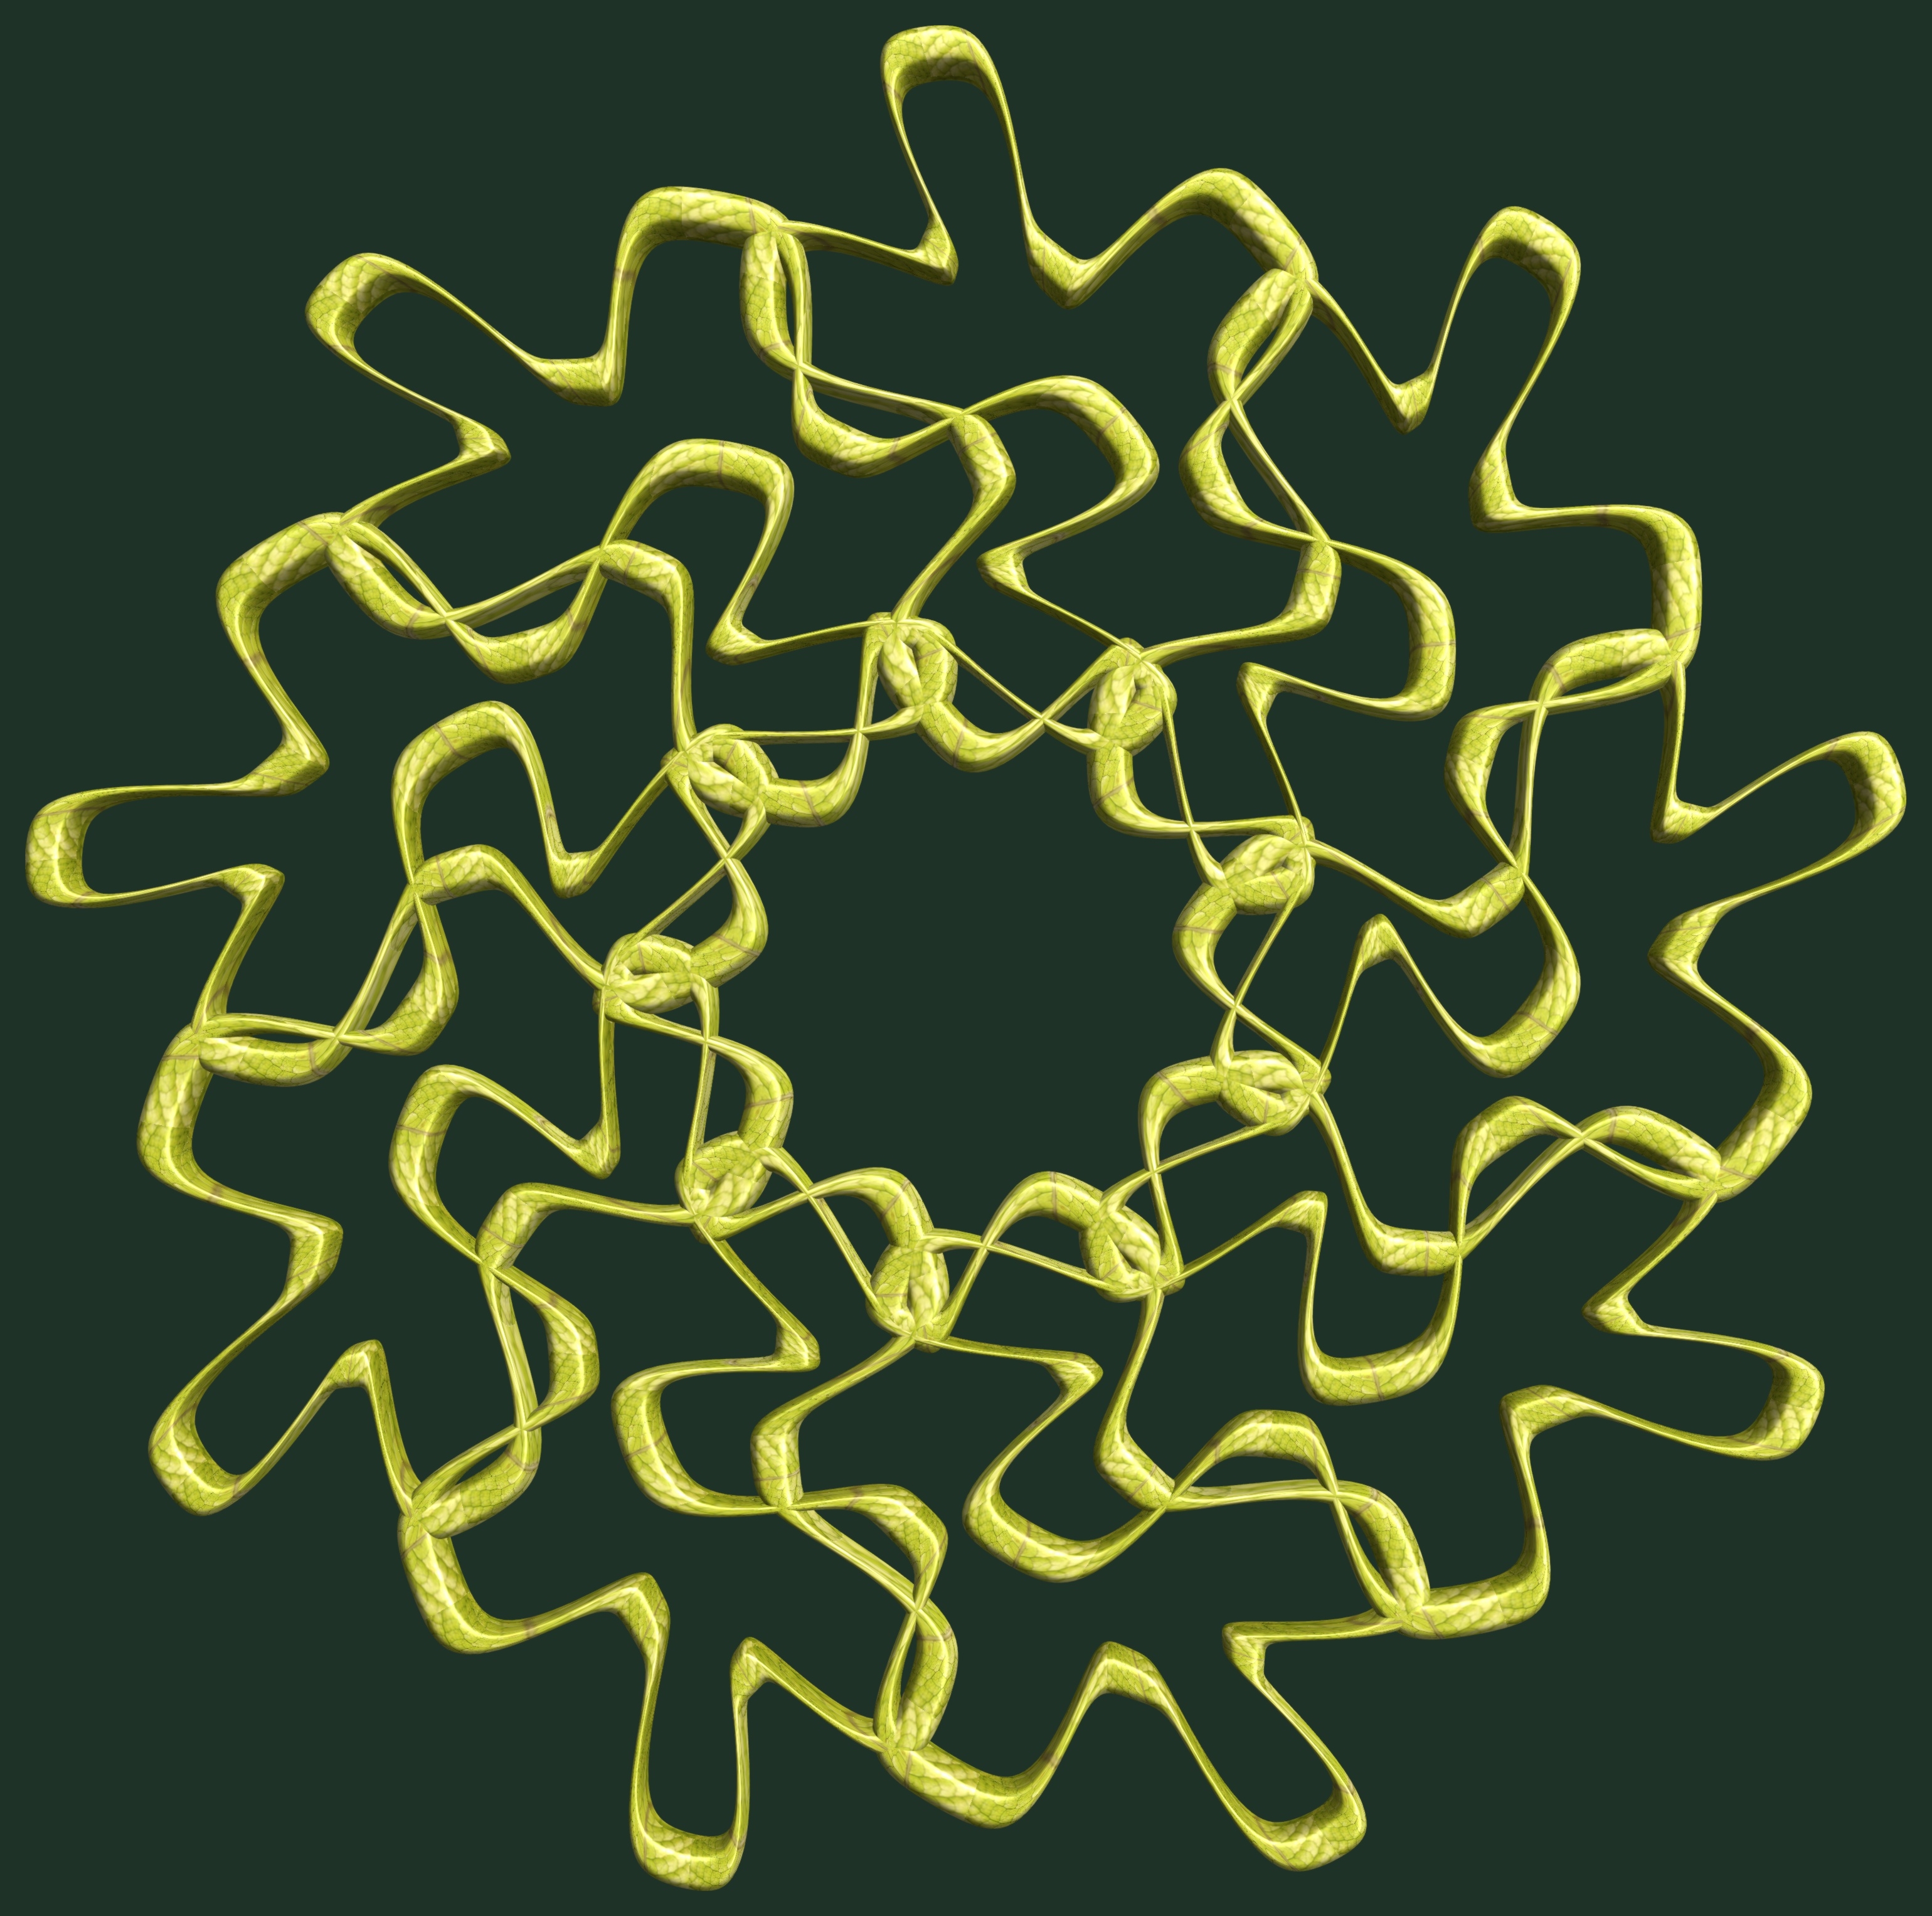
hand, structure, texture, pattern, toy, circle, font, illustration, design, symmetry, 3d, graphic, torus, mathematica, cg, parametricplot3d, code, program, algorithm, mapping